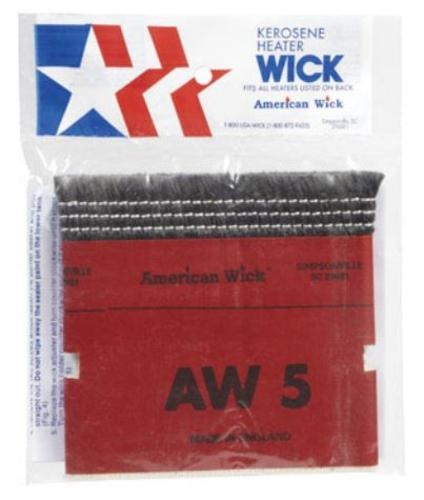
American Wick AW-5 Kerosene Heater Wick
Highlights: 4-3/4" length 4-3/4" width Fits: Comfort-Temp GG-8420, Design House 11-2602-35, 11-2602-38, 11-2602-49, 11-2604-38, 11-2605-38, Dyna-Glo 2602-38, Heat Buster HB-105, Heat-Glow TSK-106, Kerovic 98-KV01, Knapp Monarch 18-2616-58, 18-2619-91, 18-2614-91, Nova Nine, Robeson 2602-38, 2604-38, 2605-38, 2602-49, 2609-58, 2610-58, 2611-58, 2616-58, 2614-91, 2619-91, 2615-58, Suny Vox 9805, Toshiba KSE-2150, Turco 2000, Union Thermal Therma 10, 12 & 12F, Van Wyck 2602-38 (Rad 10,500), 2016 Carlton, 4020 Citadel, 4025 Citadel II, 2005, 2006, 2010 & 20008, Estate, 2015 & 2018 Plantation, 2007 Plantation II, 4030 Tempvent, 2001 Villager Cancer and Reproductive Harm - www.P65Warnings.ca.gov.
Brand: American Wick
Category: Home & Garden > Household Appliance Accessories > Patio Heater Accessories